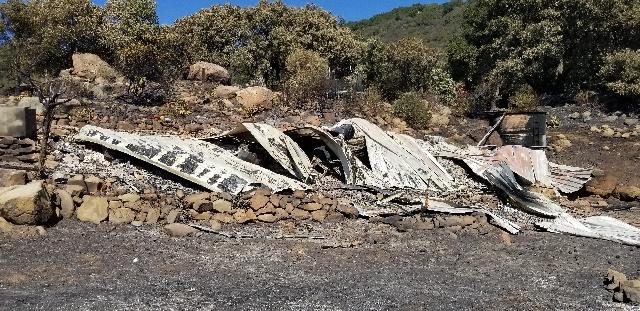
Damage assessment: destroyed